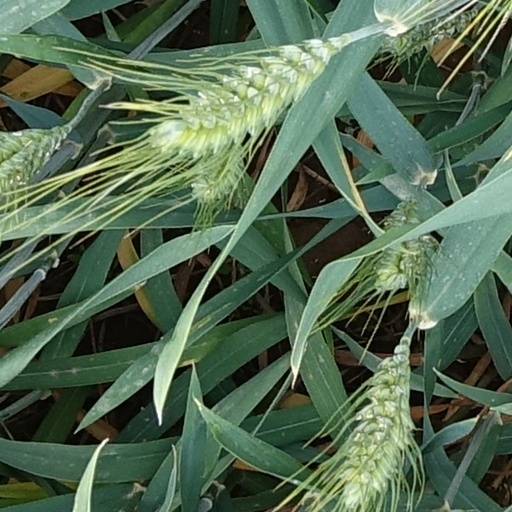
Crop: wheat